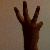
The image shows a hand gesture representing the number 6 in Indian Sign Language.